Hawaii lunar sample displays

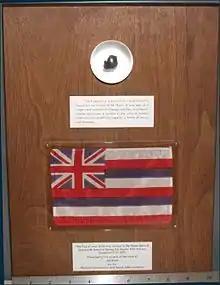

Joseph Gutheinz, a former NASA employee and self-appointed private investigator of the Apollo lunar sample displays, reported in 2009 that he did know where Hawaii's Apollo 11 or Apollo 17 "goodwill Moon rocks" plaque displays were. The displays had been stored in a locked cabinet in the governor's office and were located during an inventory in 2010, according to a spokesperson for the governor. The governor's office records showed they had secured both displays, but their exact location was unclear. A senior adviser for the governor's office said they knew all along they were there someplace. The displays were not on exhibit as of 2010.